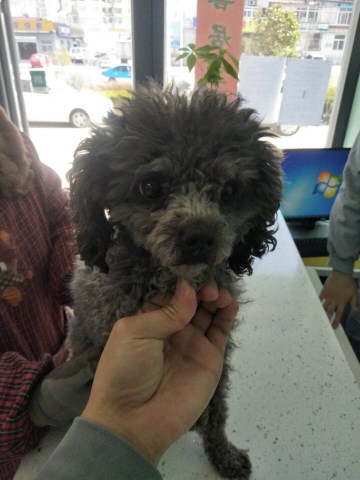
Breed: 7449-n000128-teddy